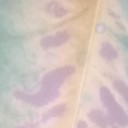
Label: Leaf_rust